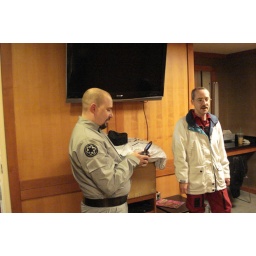
Terry and Derek in one of our 'private' dressing rooms. This one had a flat screen television and a bathroom with a shower.